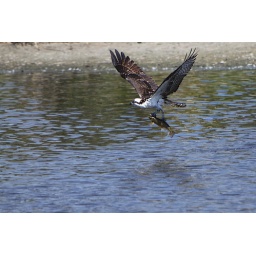
Osprey flying with large fish in it's talons. (3 of 5)